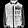
Label: Coat